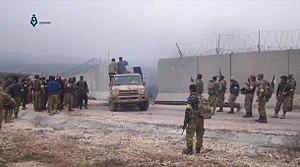
Rebelles de l'Armée syrienne libre près de Jandiris, lors de la bataille d'Afrine, le 11 février 2018.
La guerre civile syrienne — ou révolution syrienne — est un conflit armé en cours depuis 2011 en Syrie. Elle débute dans le contexte du Printemps arabe par des manifestations majoritairement pacifiques en faveur de la démocratie contre le régime baasiste dirigé par le président Bachar el-Assad. Réprimé brutalement par le régime, le mouvement de contestation se transforme peu à peu en une rébellion armée.
La bataille d'Afrine, baptisée par la Turquie opération Rameau d'olivier, a lieu lors de la guerre civile syrienne. Cette deuxième intervention militaire turque en Syrie fait suite à l'opération Bouclier de l'Euphrate de 2016-2017. L'offensive est lancée le 20 janvier 2018 par l'armée turque et les rebelles syriens de l'Armée syrienne libre contre les forces kurdes des YPG, avec l'objectif de chasser ces derniers de la ville et de la région d'Afrine, sous leur contrôle depuis 2012. Au cours de la bataille, les Kurdes opposent initialement une forte résistance, mais l'armée turque finit par prendre l'avantage grâce à son artillerie lourde et ses frappes aériennes. Abandonnée par sa population, la ville d'Afrine est prise presque sans combat le 18 mars 2018 par les Turcs et les rebelles.